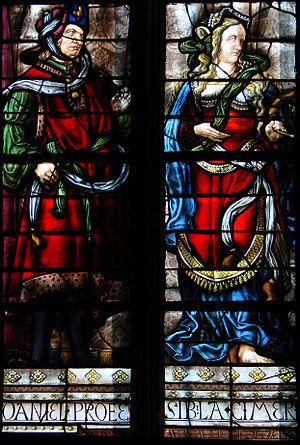
Une des 18 verrières Renaissance de la cathédrale d'Auch par Arnaud de Moles.Le prophète Daniel et la Sibylle Cimmeria.
La cathédrale Sainte-Marie d'Auch est une cathédrale catholique romaine située à Auch dans le Gers. Elle est dédiée à la sainte Vierge. Vaste édifice à trois nefs, de 102 mètres de long sur 35 m de large, elle est le siège de l'archidiocèse d'Auch.